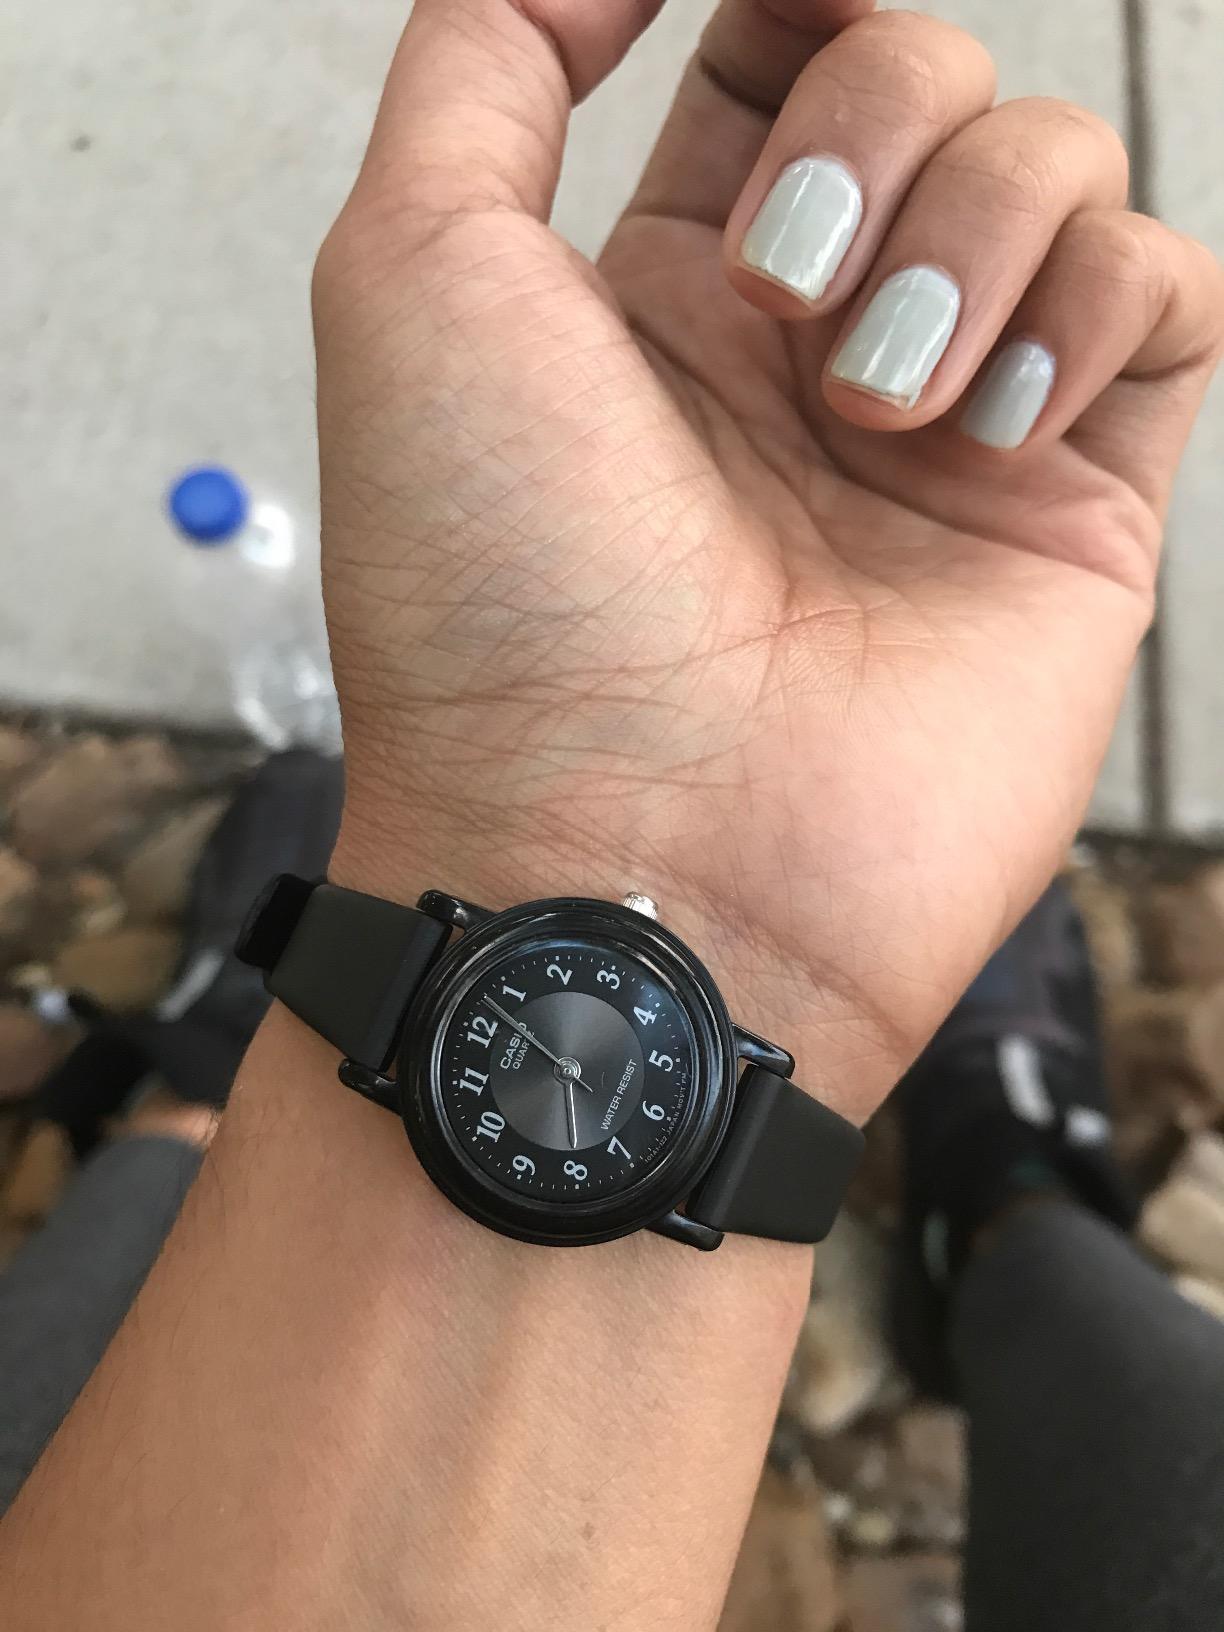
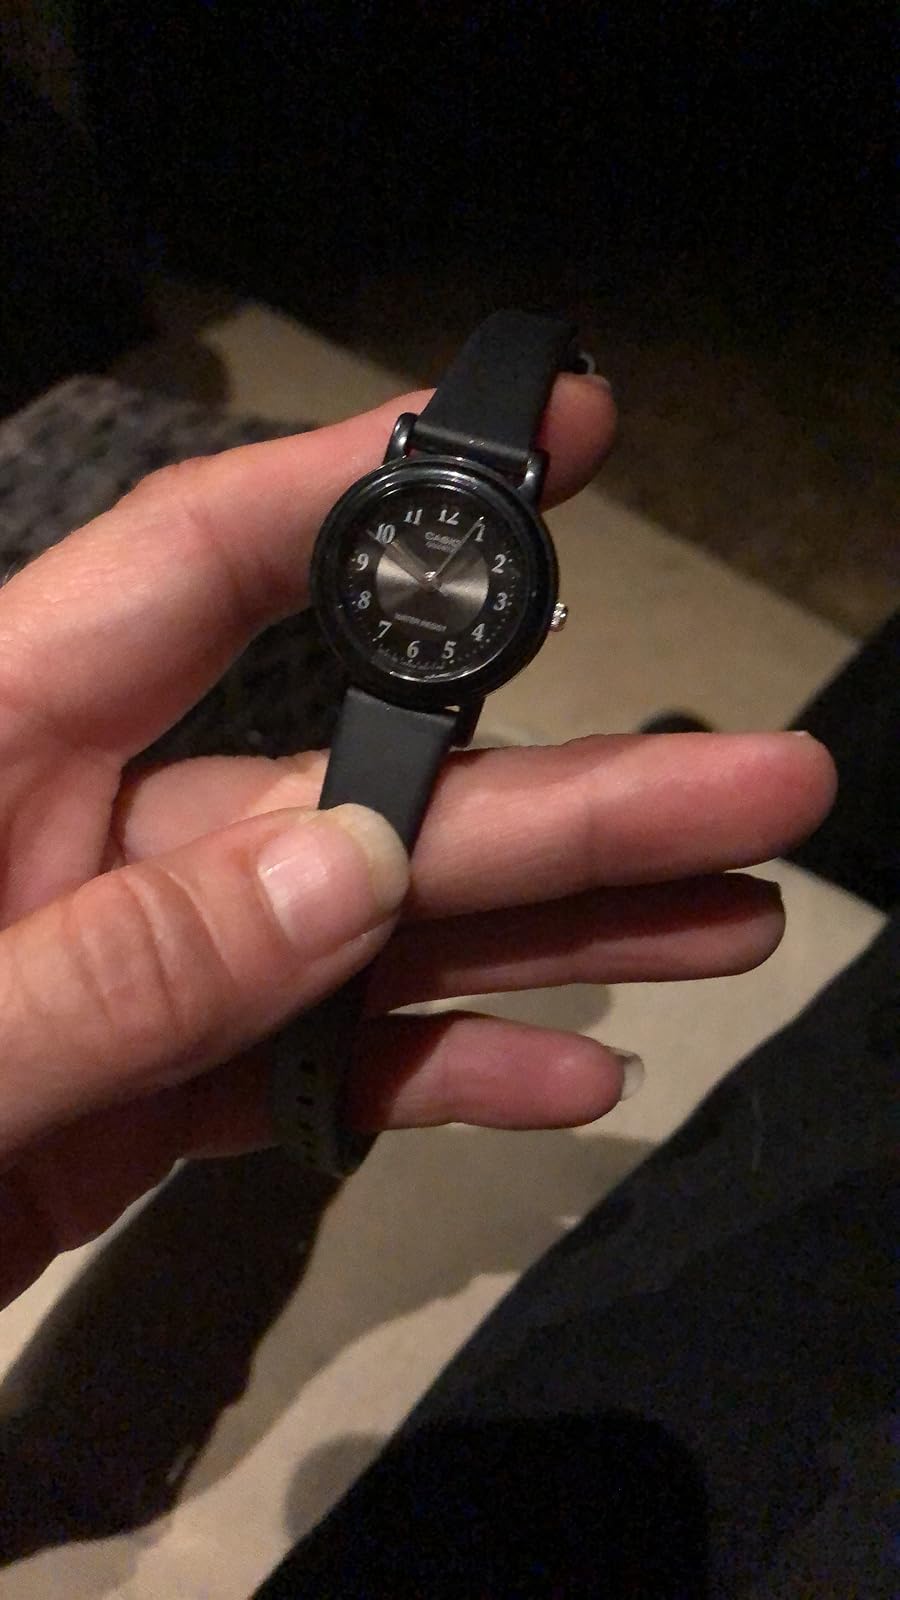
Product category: accessories_watch
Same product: yes